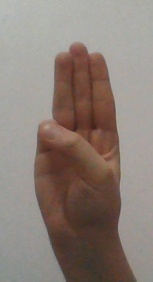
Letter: thaa